Matthew Wright (American football)

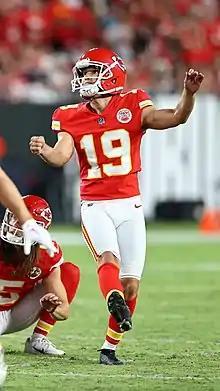
Wright with the Kansas City Chiefs in 2022

Matthew Wright (born March 22, 1996) is an American professional football placekicker for the Carolina Panthers of the National Football League (NFL). Wright played college football for the UCF Knights where he was a member of the undefeated 2017 team that was selected as national champions by the Colley Matrix.